Gibraltar Defence Police

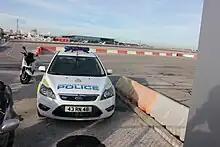
GDP Ford patrol car

The Gibraltar Defence Police is one of three civilian police forces within the UK Ministry of Defence. Officers are sworn under the Police Act of the Laws of Gibraltar. The Chief of Police is currently John McVea. An independent civilian police force which also provides civilian unarmed guards, the Chief of Police is responsible to the Commander, British Forces Gibraltar.